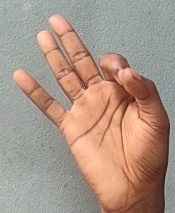
ASL sign: 9